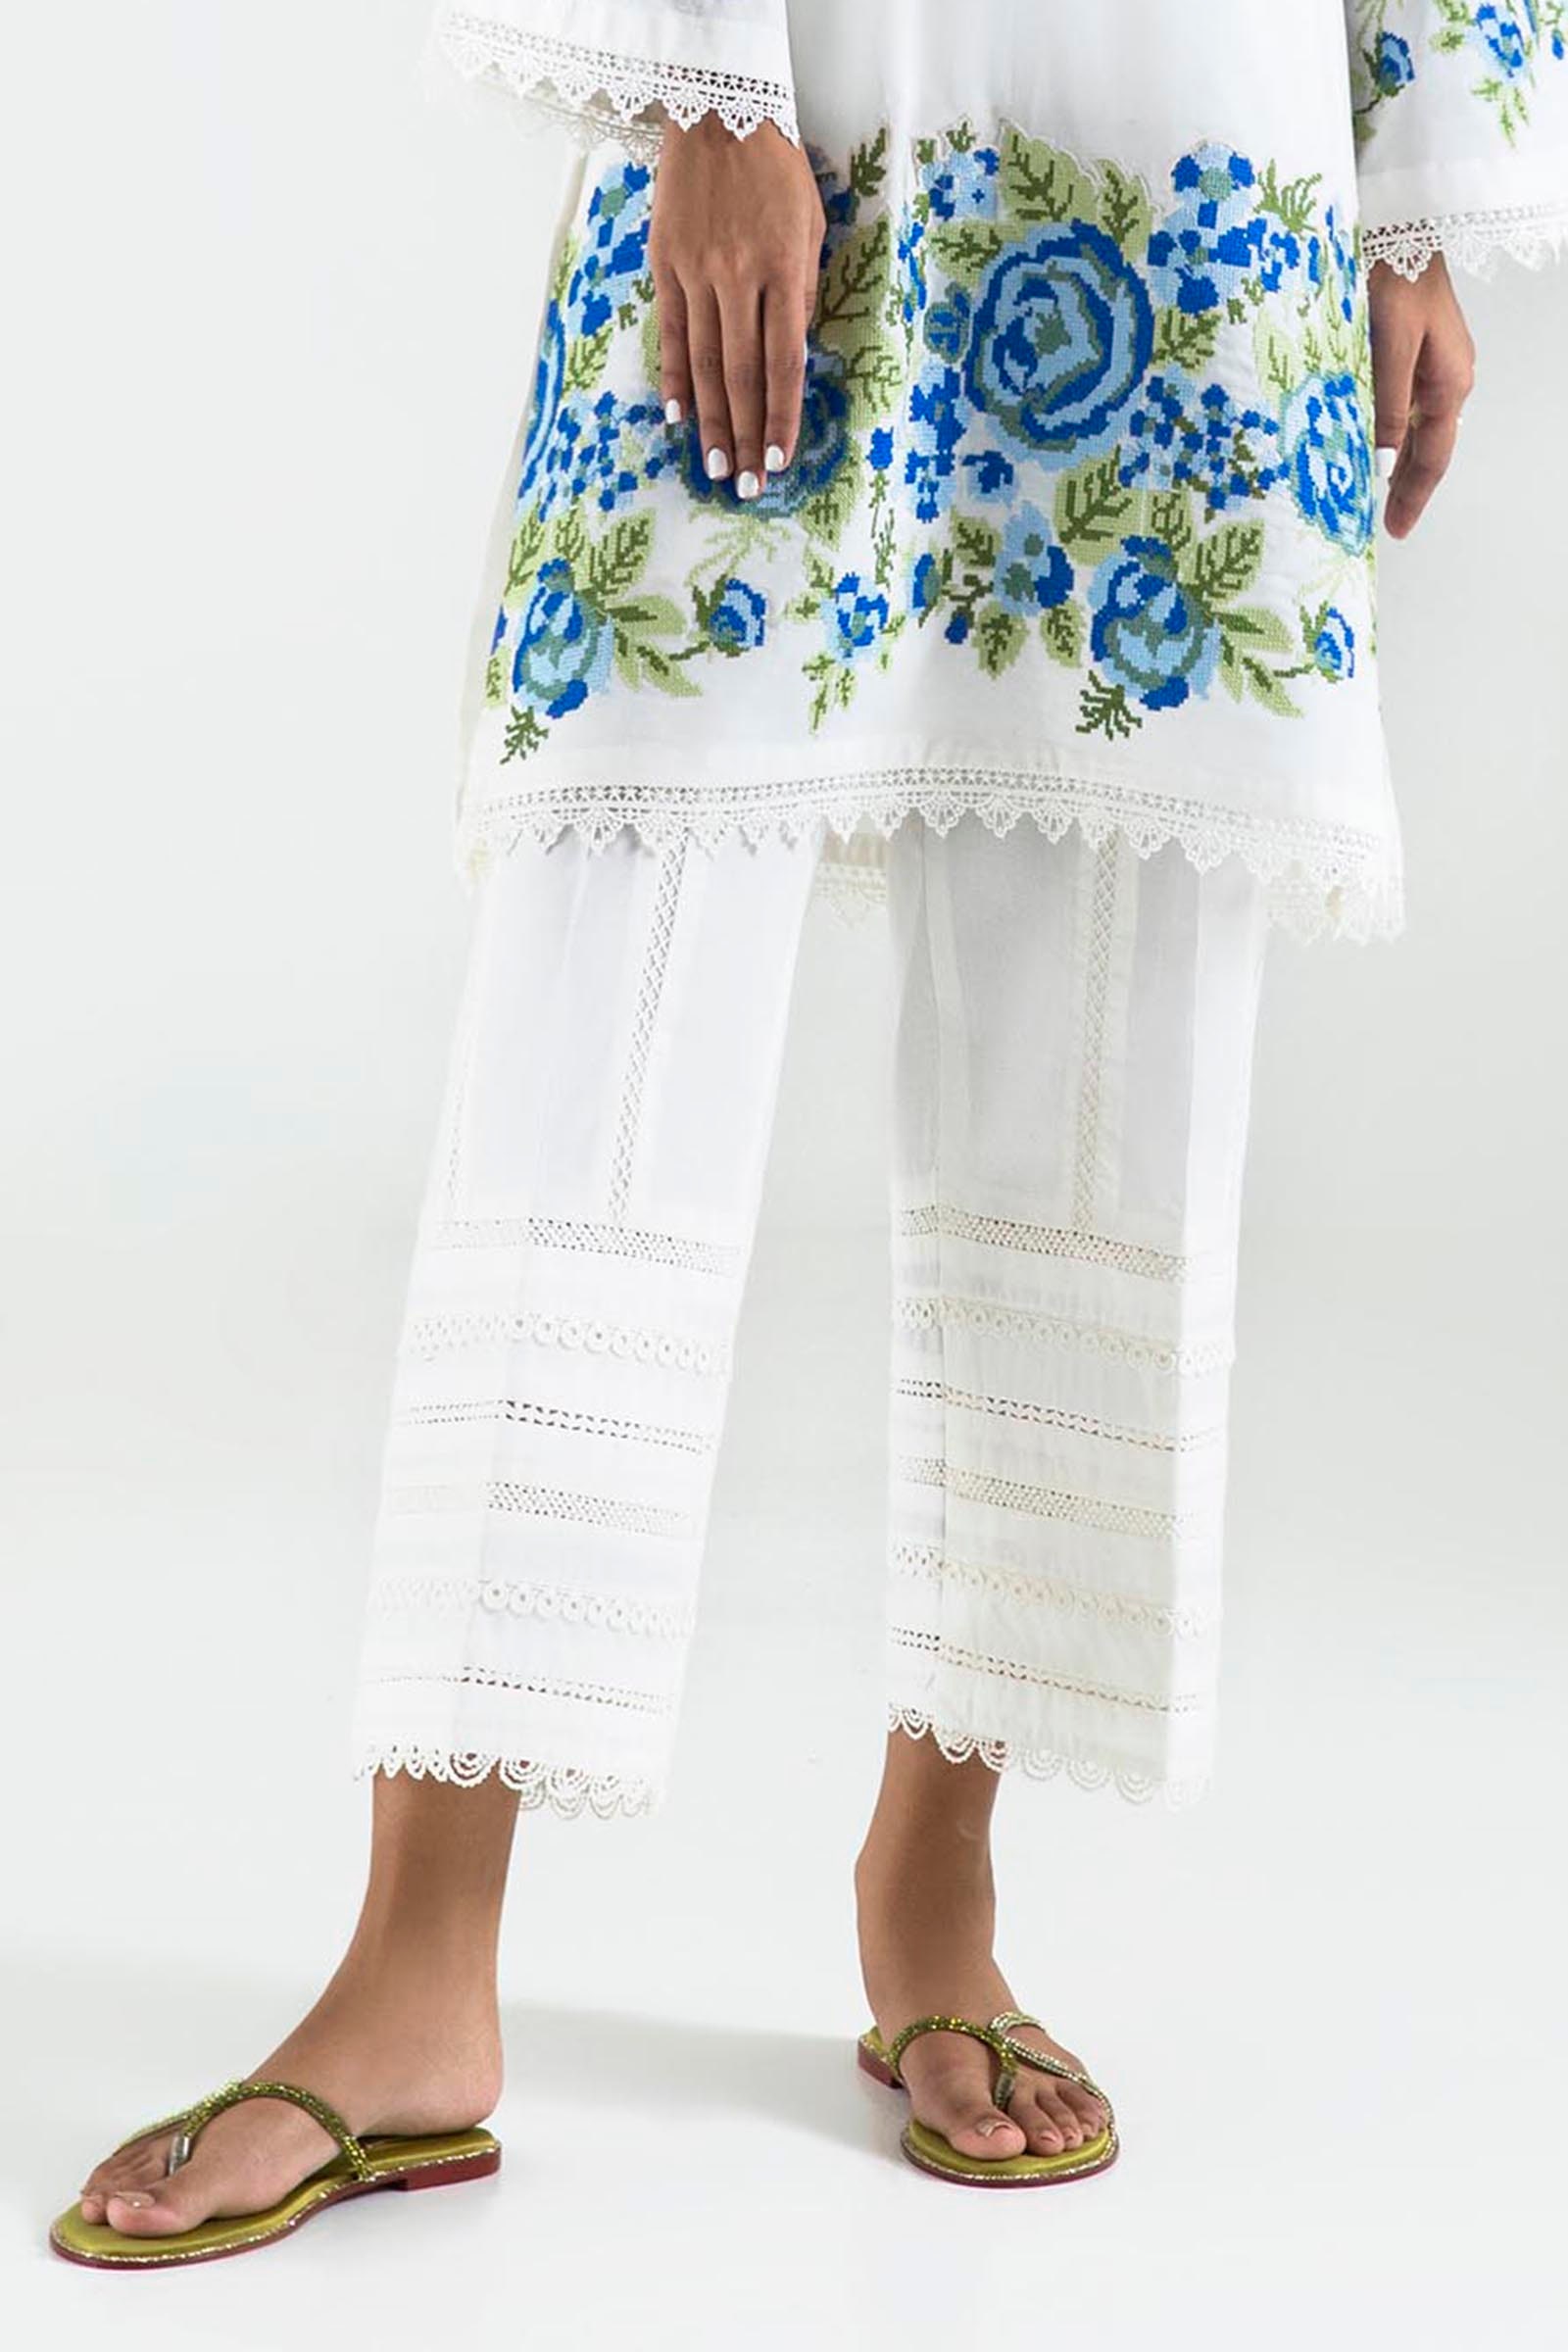
white multi embroidered crop pants